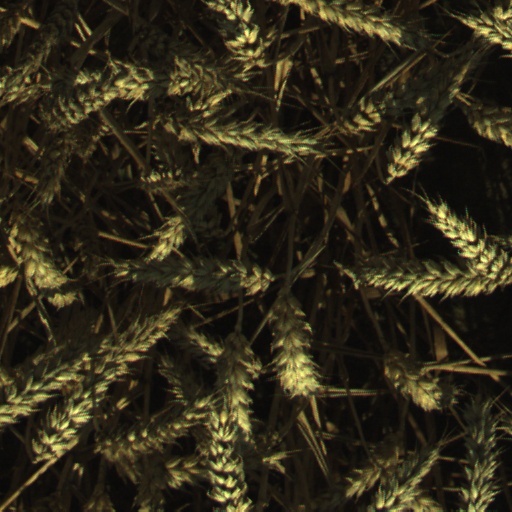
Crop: wheat